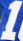
Number: 1